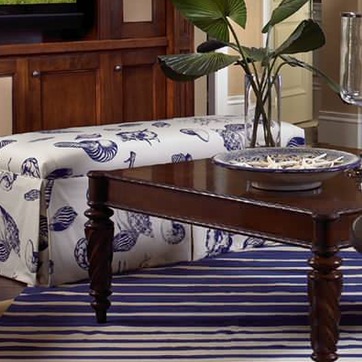
Material: wood